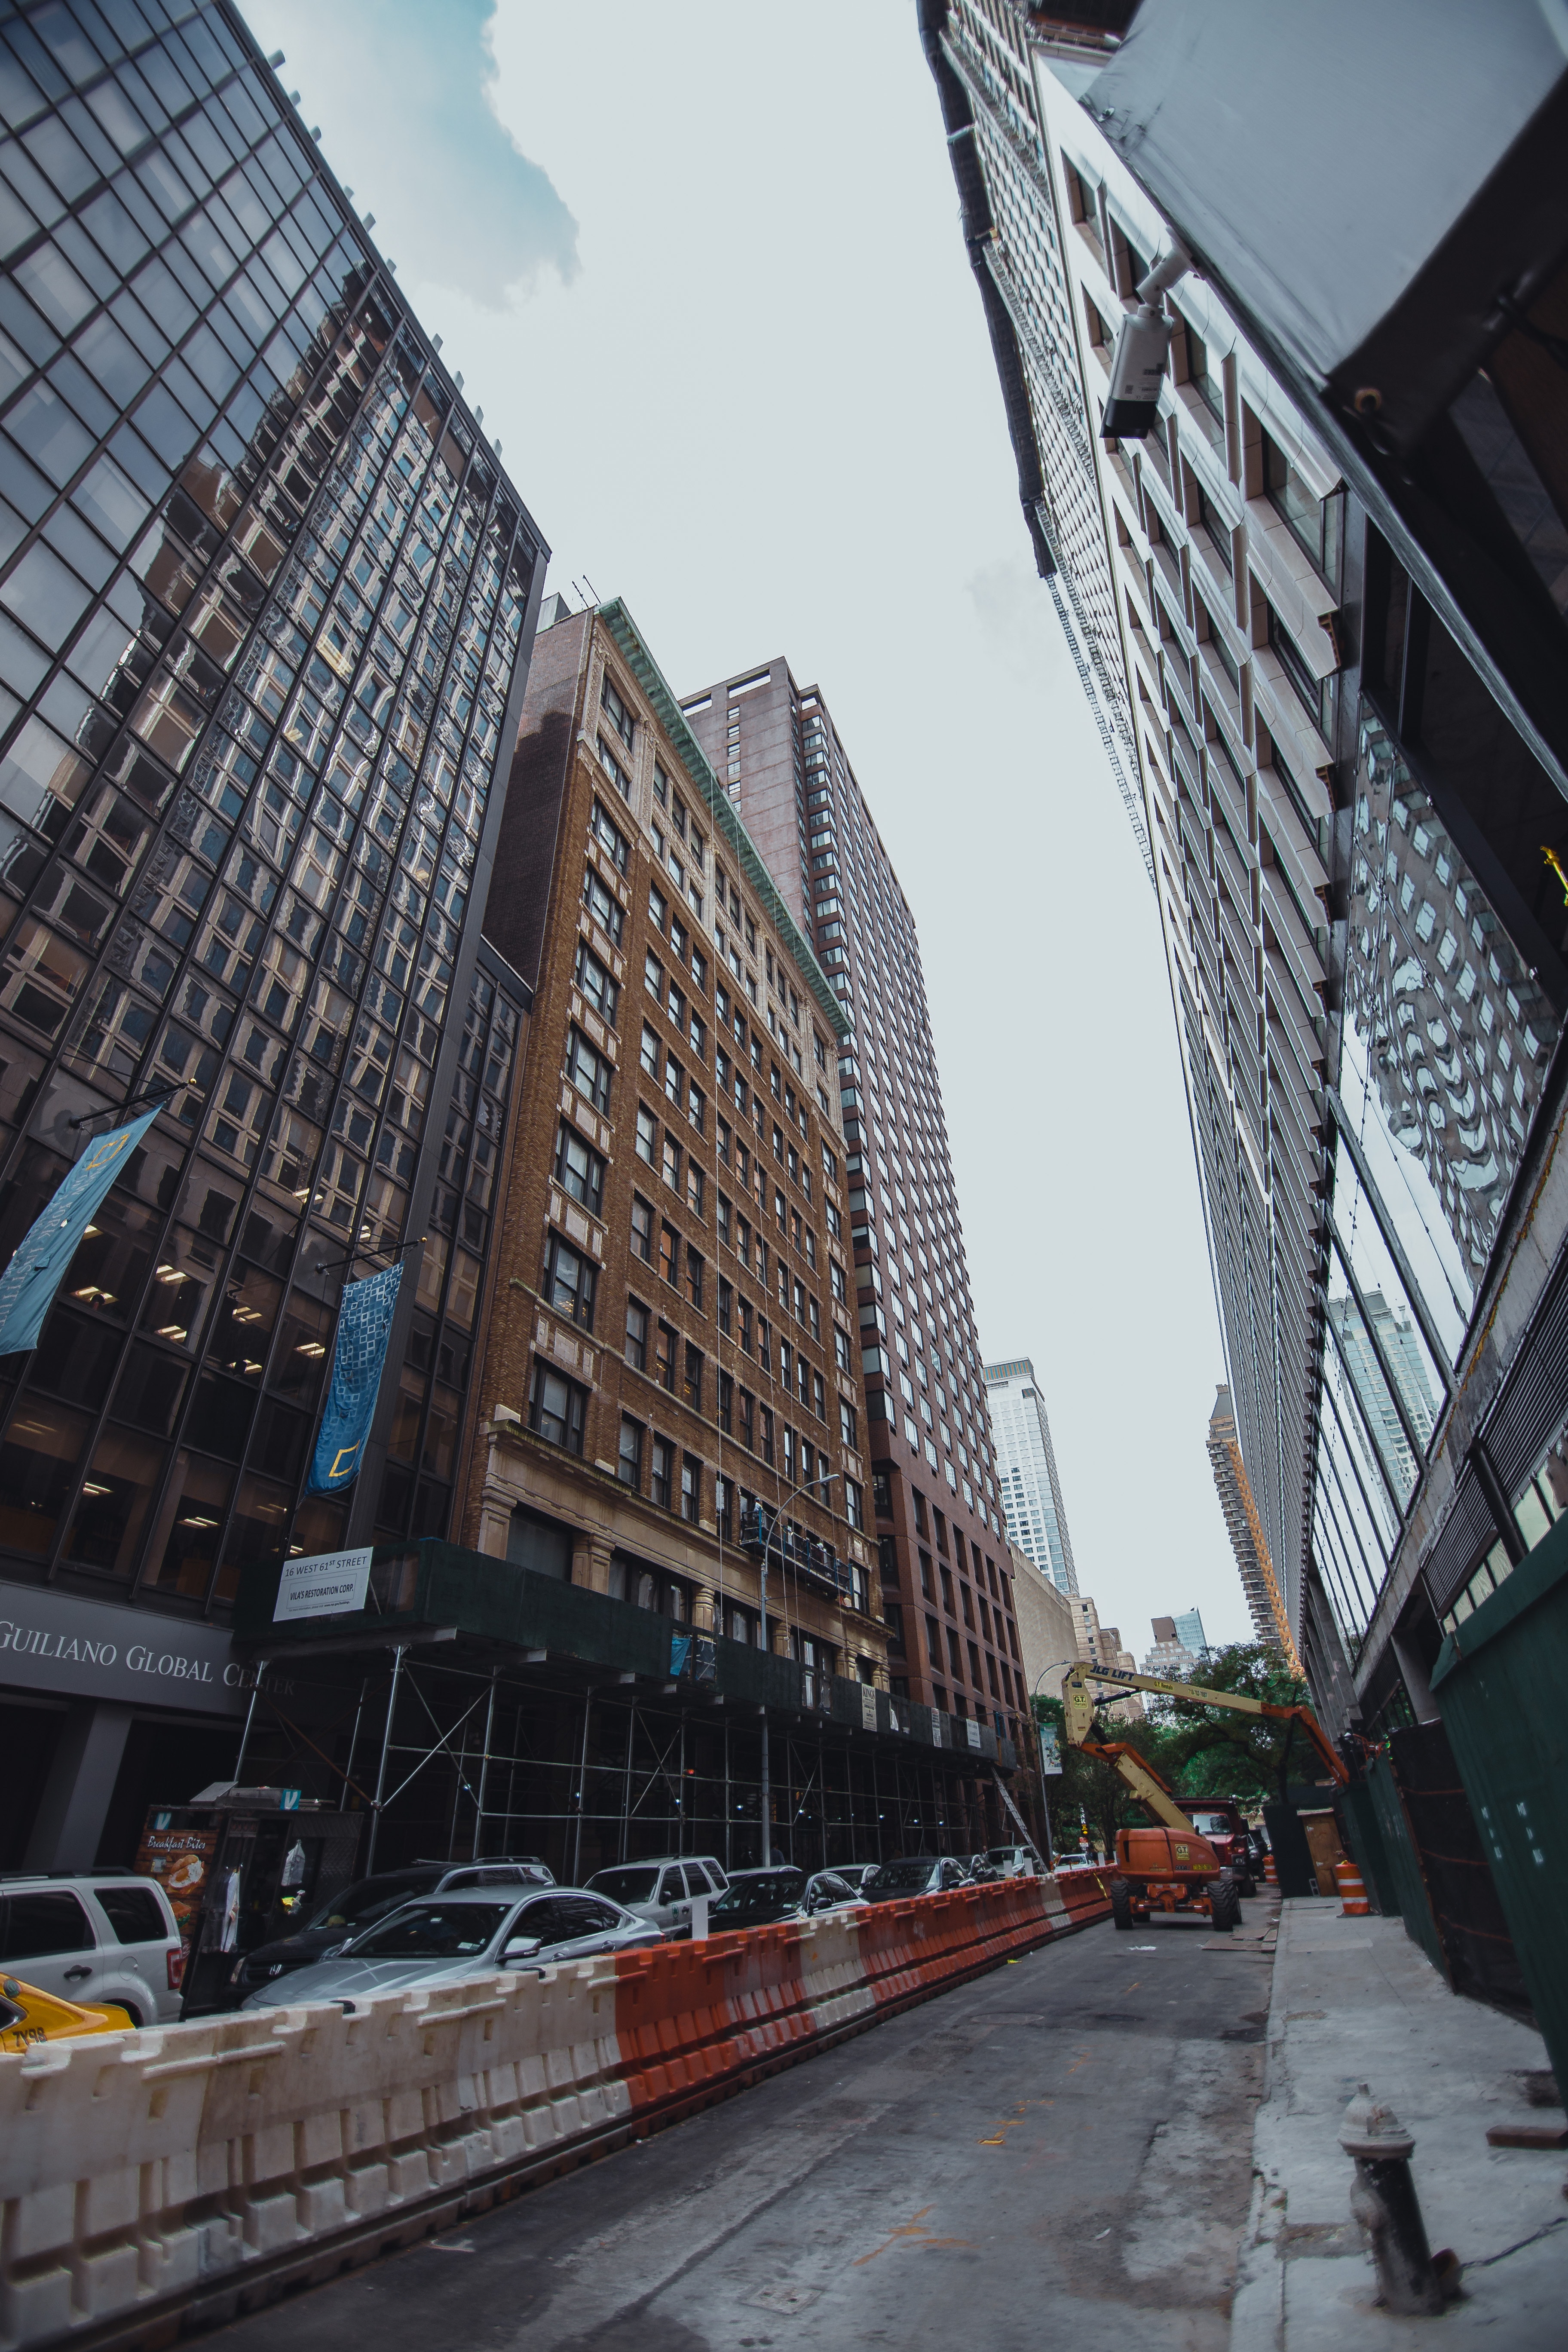
metropolitan area, urban area, metropolis, city, skyscraper, architecture, daytime, building, human settlement, street, downtown, town, neighbourhood, tower block, infrastructure, road, alley, line, mixed use, condominium, cityscape, commercial building, facade, urban design, apartment, tower, metal